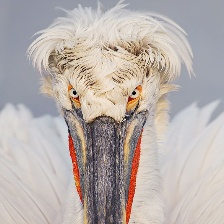
Species: DALMATIAN PELICAN
Scientific name: PELECANUS CRISPUS